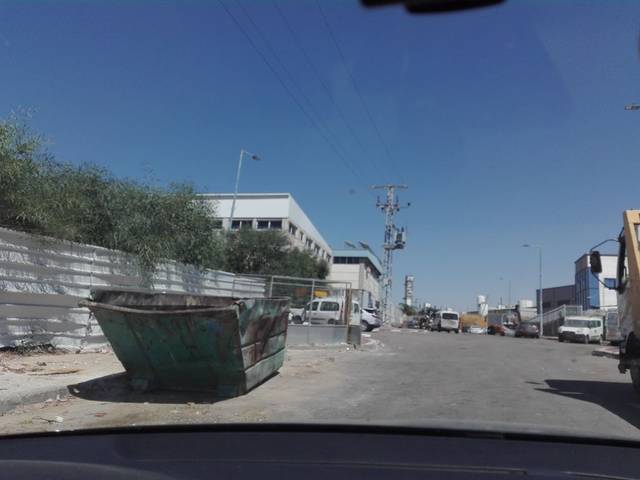
Region: Israel
Coordinates: 31.601, 34.78